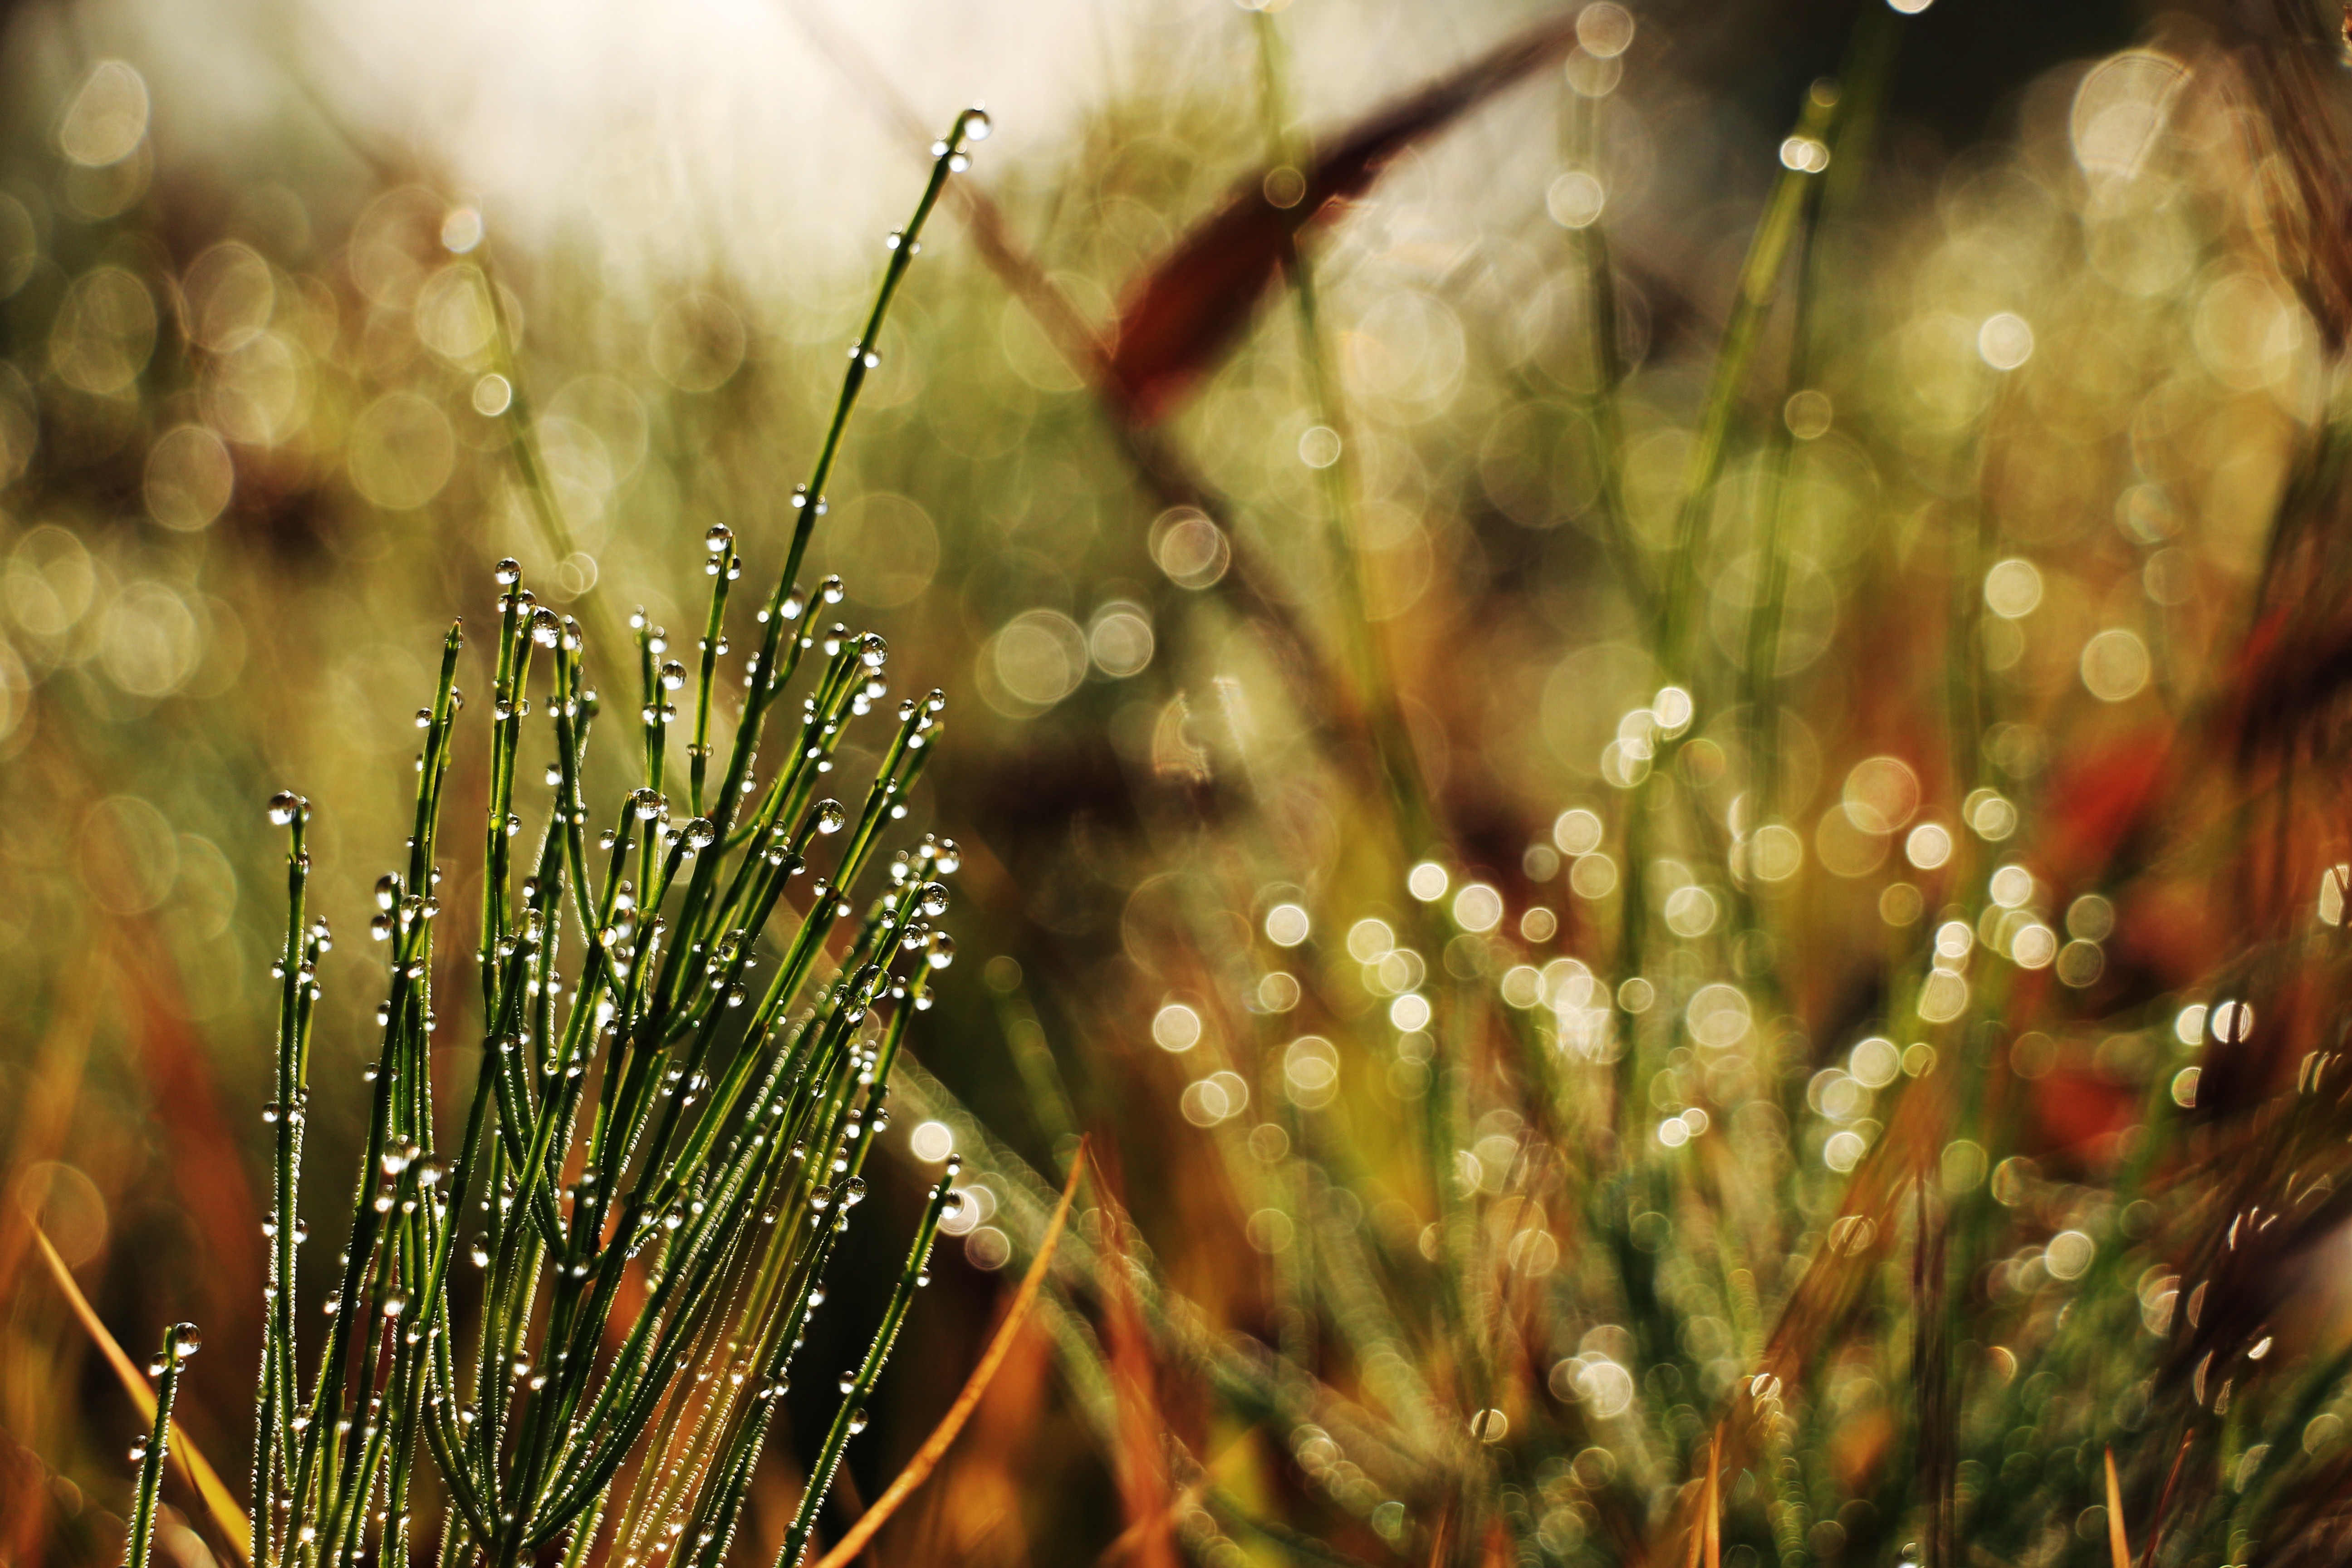
tree, nature, grass, branch, dew, abstract, plant, photography, sunlight, morning, leaf, flower, moss, green, autumn, botany, flora, season, plants, wildflower, close up, moisture, macro photography, trickle, grass family, plant stem, land plant, full mouth